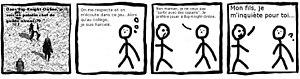
Strip en 4 cases expliquant la raison principale d'addiction au jeu des autistes Asperger
La dépendance au jeu vidéo désigne un éventuel trouble psychologique caractérisant un besoin irrésistible et obsessionnel de jouer à un jeu vidéo. Elle est reconnue depuis le 18 juin 2018 comme maladie par l'OMS. Elle est officialisée comme "trouble du jeux vidéo". L'addiction aux jeux vidéo entraînerait chez le joueur des comportements au caractère répétitif et compulsif, comme chez les joueurs pathologiques ou les consommateurs de substances psychoactives.
Le syndrome d'Asperger est une forme d'autisme définie cliniquement en 1981 par Lorna Wing, à partir de la « psychopathie autistique » décrite en 1944 par Hans Asperger. Ainsi distingué d'autres formes d'autisme, le syndrome d'Asperger intègre les classifications nosographiques officielles en 1993 dans le cadre des troubles envahissants du développement, et en 1994 dans celui du DSM. Il est remplacé au cours des années 2010 par une approche plus évolutive des troubles du spectre de l'autisme.